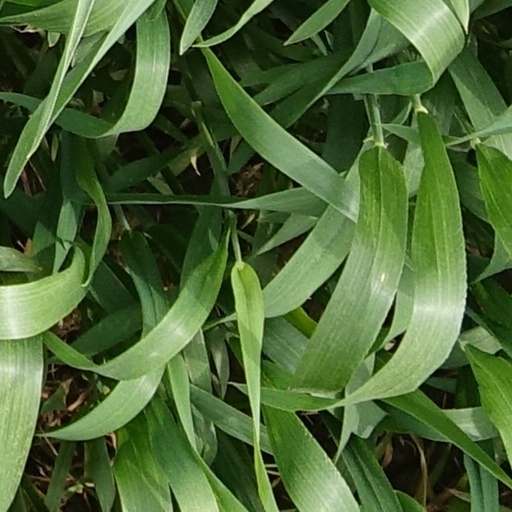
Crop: wheat